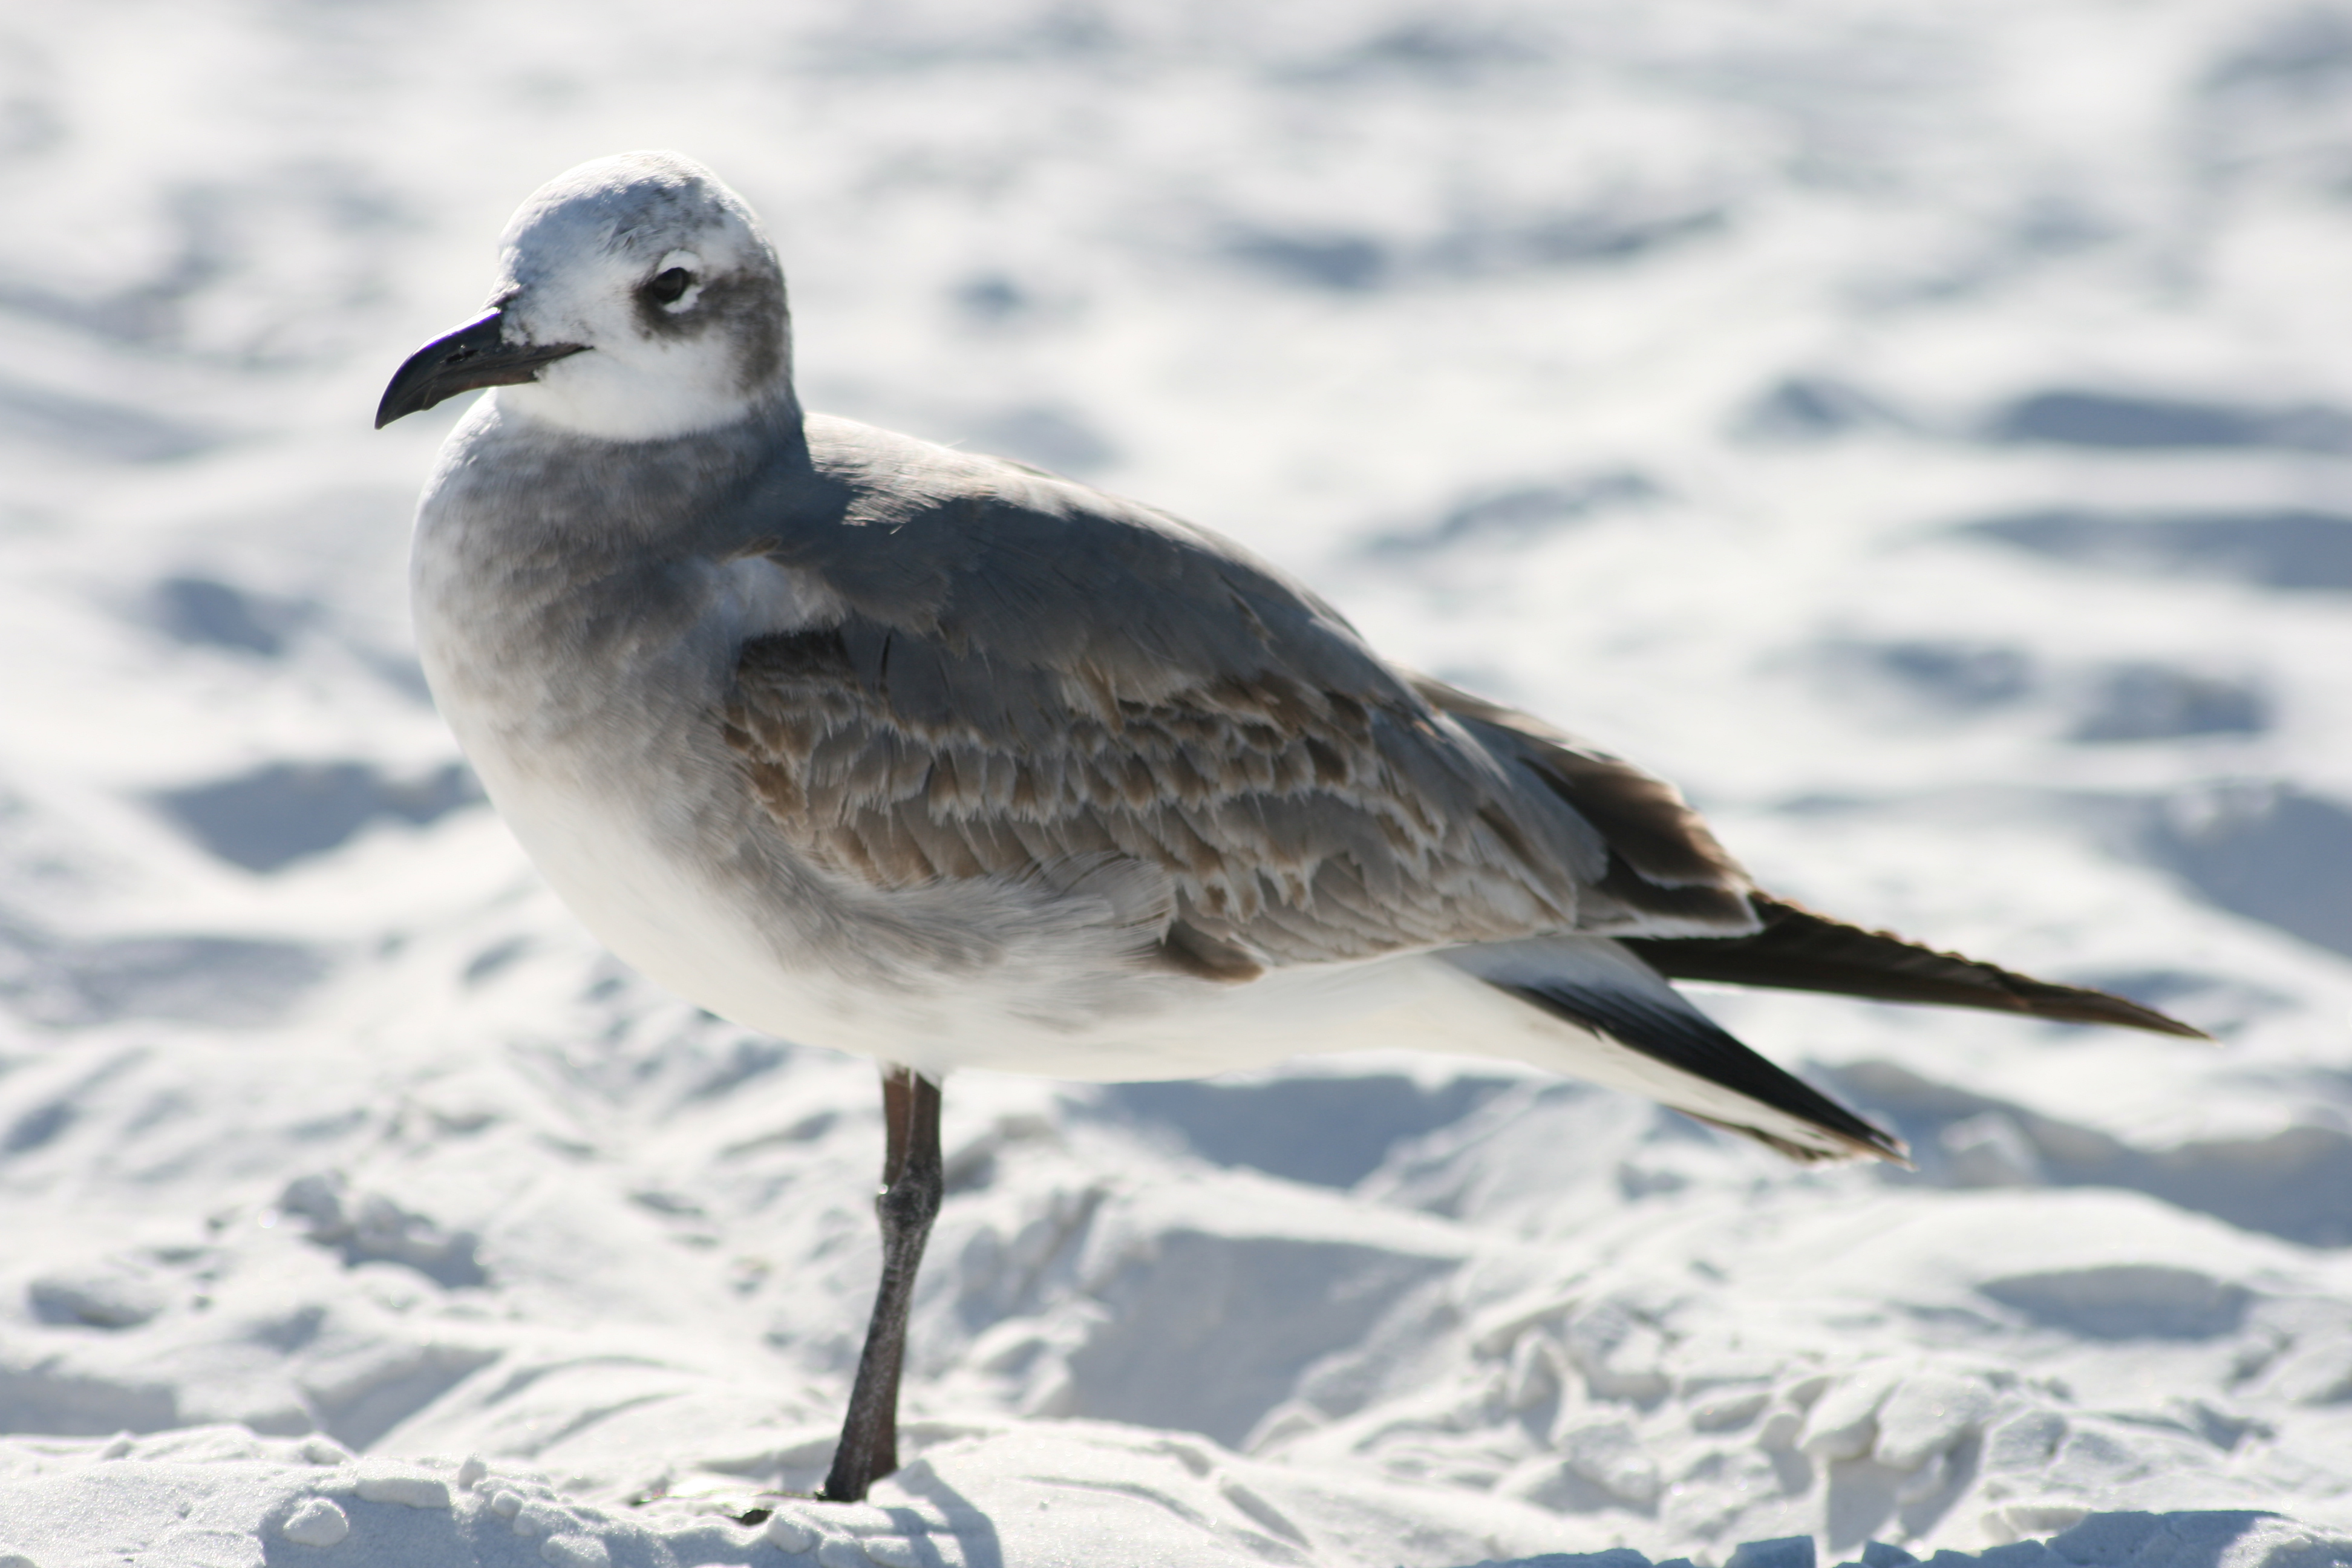
bird, vertebrate, beak, laughing gull, shorebird, seabird, gull, charadriiformes, ring billed gull, wildlife, willet, european herring gull, water bird, Franklin s Gull, wave, great black backed gull